1917 Pittsburgh Panthers football team

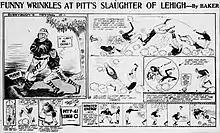
Cartoonist's depiction of 1917 Pitt vs. Lehigh game

"The Pittsburg Press" hyped the game: "The University of Pittsburgh gridders will celebrate the opening of the home season tomorrow in a game with Bethany College. The Panhandle team has an aggressive collection of players and the initial game on the home grounds will be one of the big events of the year. Promptly at 3 the kickoff will be made. It is expected that the entire undergraduate body will be in attendance. In the student section will be the Pitt band, 50 strong, led by Prof. Holder, and its performance will add zest to the game. Two hundred lads from the high schools of Western Pennsylvania will be in attendance as guests of the University Athletic Committee. This particular feature will be continued through the succeeding games of the season."